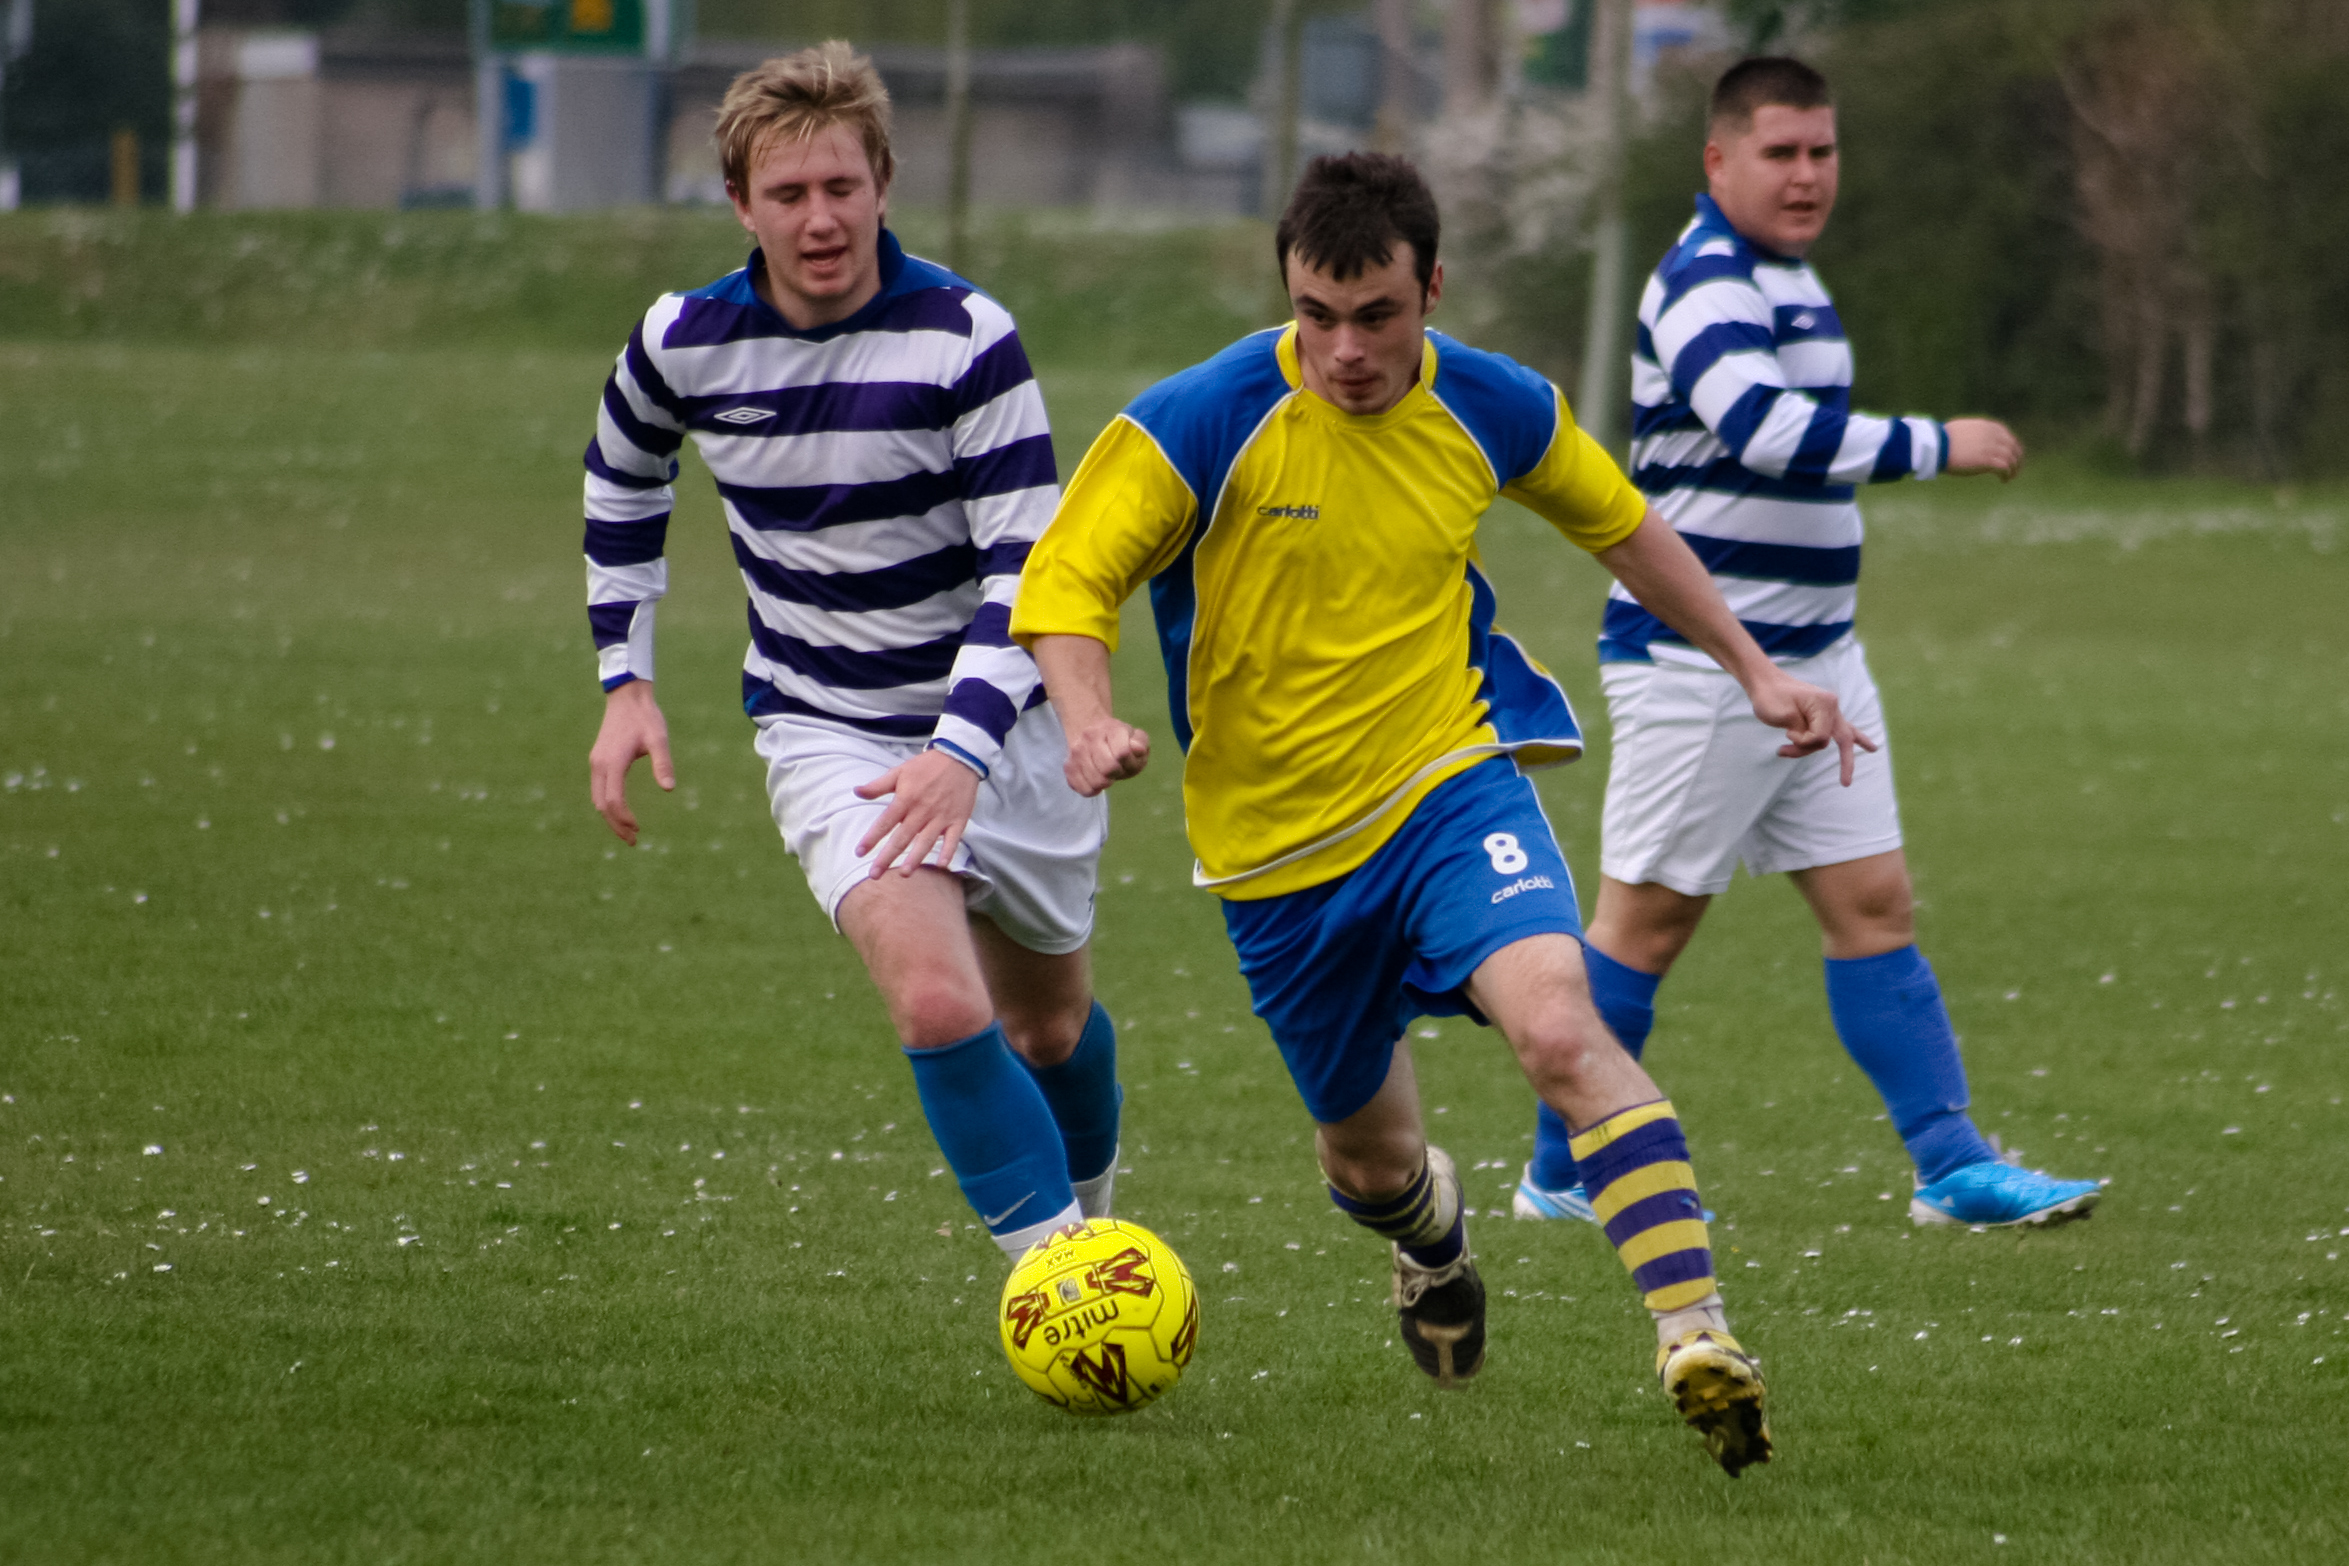
sport, game, running, run, soccer, stadium, player, team, sports, ball, match, tournament, footbal, tackle, football player, ball game, team sport, competition event, women's football